Belisario Porras

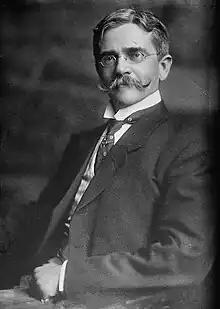

Belisario Porras Barahona (28 November 185628 August 1942) was a Panamanian journalist and politician. He served three terms as President of Panama between 1912 and 1924.